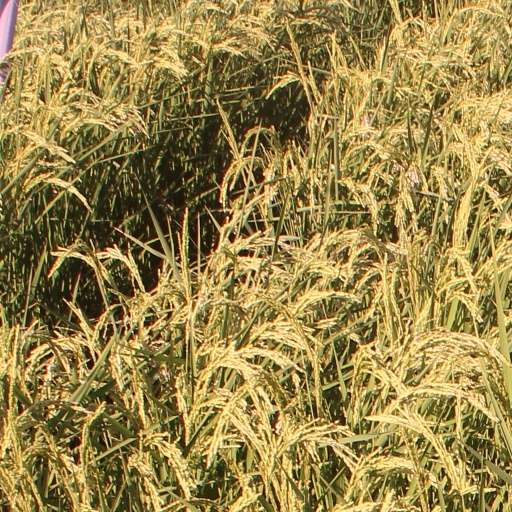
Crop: rice